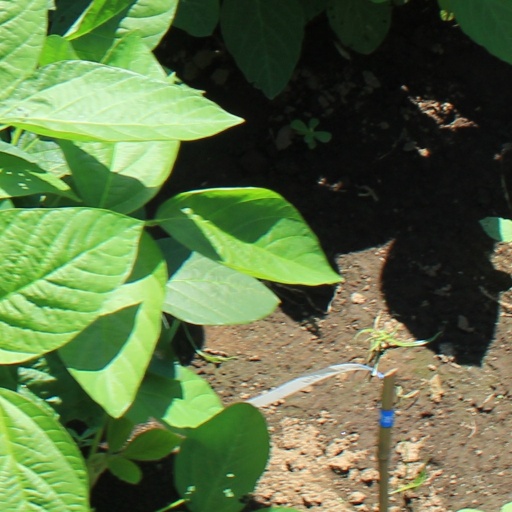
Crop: soybean